Charles Reynolds (cleric)

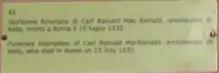
Label accompanying grave slab

Both translations reveal he was buried on the ides of July (15 July) 1535, aged thirty-eight years. He died the day before he was to be ordained Bishop of Elphin and "Cluonensis" (Clonmacnoise or Clonfert). It praises his memory, whilst recording he was an Irishman, born of a noble family, and competent in civil and canon law. Charles belonged to the Mac Raghnaills, a Gaelic sept of Muintir Eolais, now forming part of southern county Leitrim. The inscription names his father as Maurus Mac Raghnaill, canon of the Augustinian Priory at Mohill. The Fergal 'Raynal' named in the last section is probably a relative of Charles.